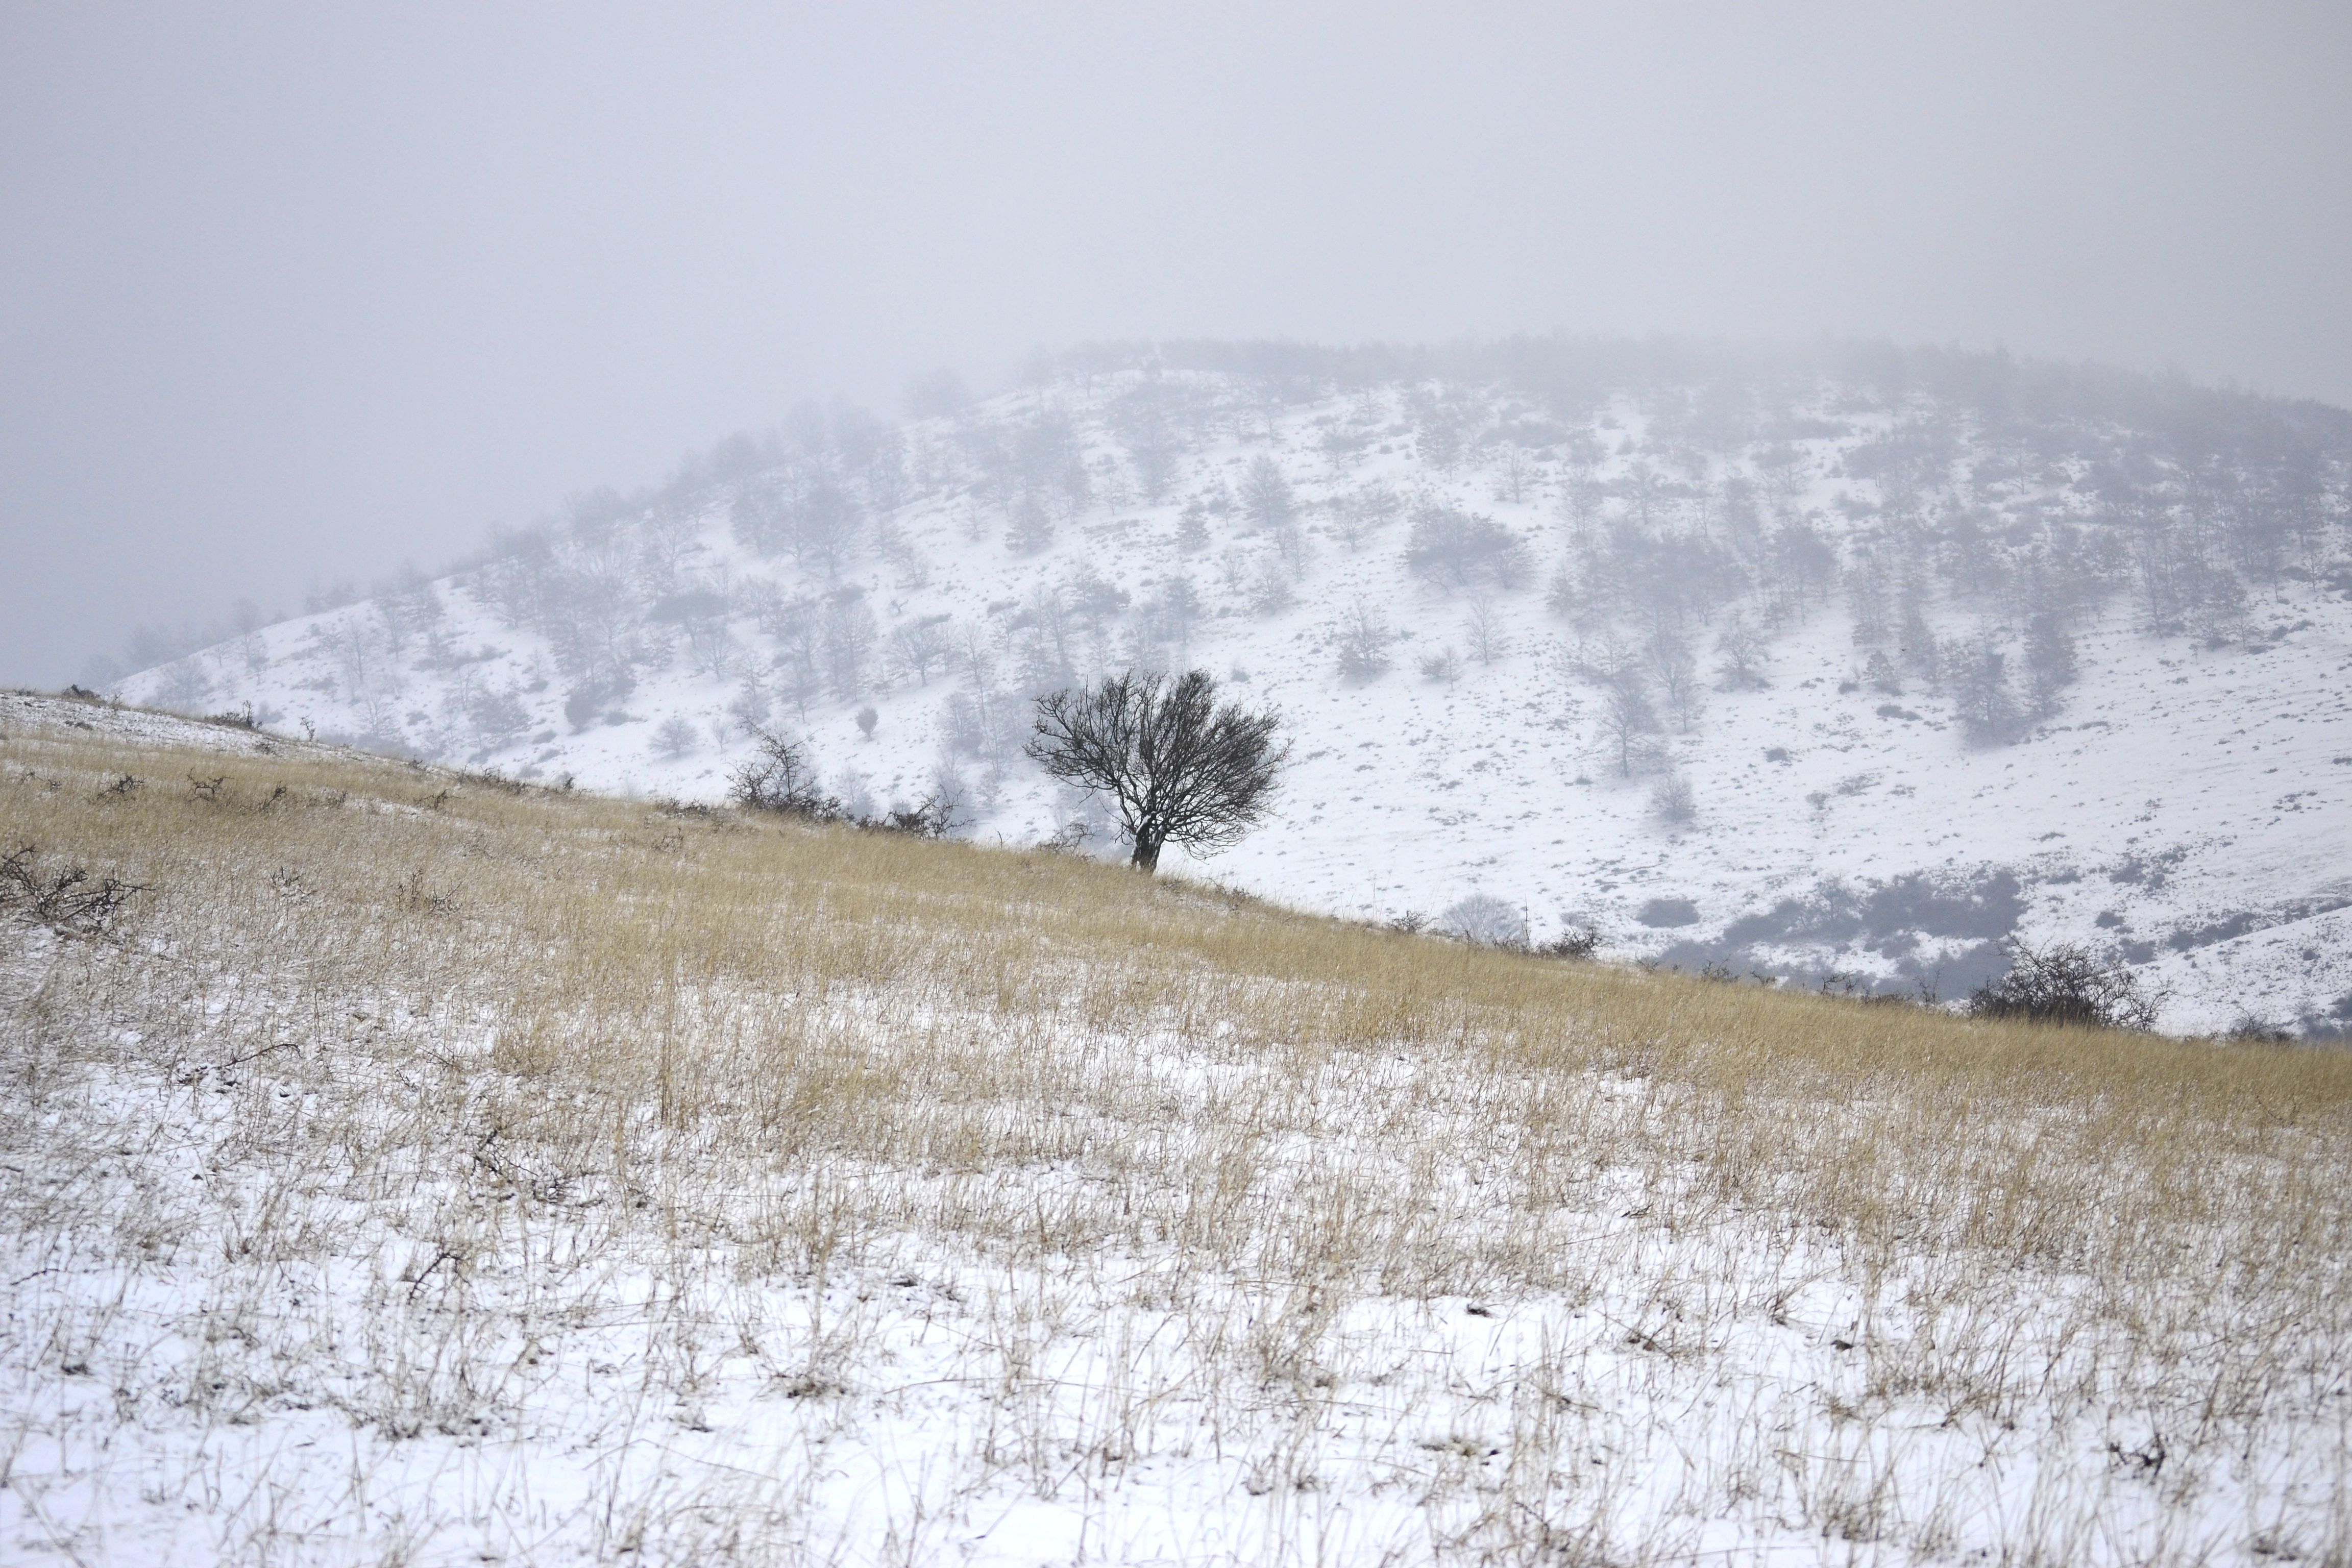
snow, winter, first snow, outdoors, hiking, trees, landscape, hills, frozen, cold, tree, nature, wilderness, trail stream, weather, season, habitat, melting, ecosystem, natural environment, geographical feature, atmospheric phenomenon, freezing, geological phenomenon, mountainous landforms, hill, mountain, frost, ecoregion, tundra, sky, slope, hill station, fell, terrain, mountain range, winter storm, blizzard, massif, ridge, glacial landform, grassland